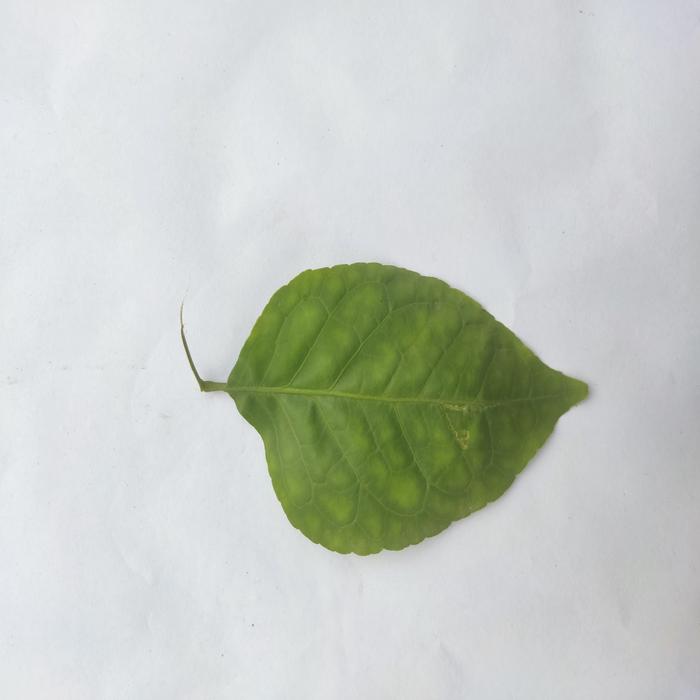
Crop: Aegle Marmelos
Leaf condition: Leaf_Spot